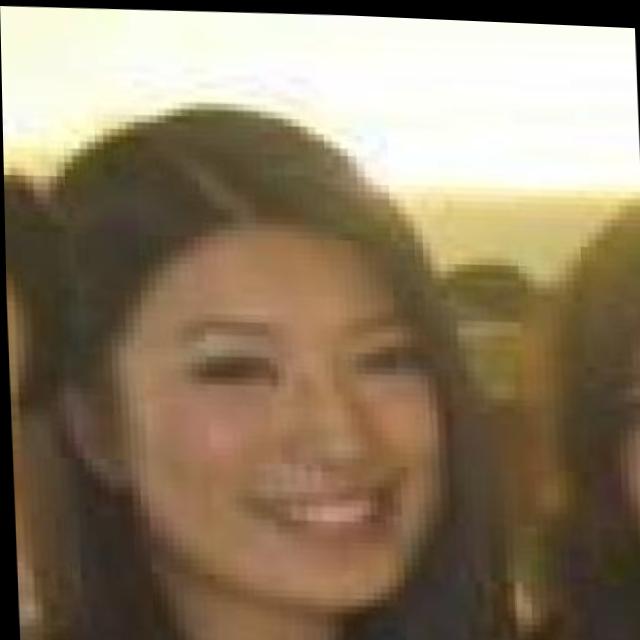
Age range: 21-44